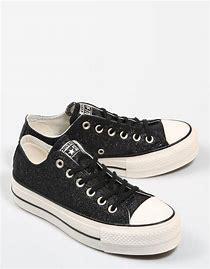
Brand: Converse
Model: Ctas Ox